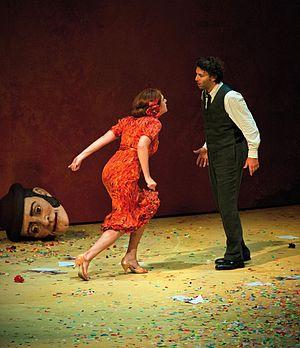
Un opéra est une œuvre musicale et théâtrale pour un orchestre et des chanteurs, bâtie sur un livret qui met en scène des personnages et leur histoire, où les rôles sont chantés. L'opéra est l’une des formes de l'art lyrique du théâtre musical occidental.
Carmen est un opéra-comique en quatre actes de Georges Bizet, sur un livret d'Henri Meilhac et Ludovic Halévy, d'après la nouvelle Carmen, de Prosper Mérimée. Crée le 3 mars 1875 à l'Opéra-Comique sous la direction d'Adolphe Deloffre, l'œuvre ne rencontra pas le succès escompté, ce qui affecta beaucoup le compositeur. Ce dernier a pris une revanche posthume éclatante, puisque aujourd'hui Carmen est l'un des opéras les plus joués dans le monde.
Magdalena Kožená, née le 26 mai 1973 à Brno est une mezzo-soprano tchèque. Elle apparait régulièrement au festival du Printemps de Prague.